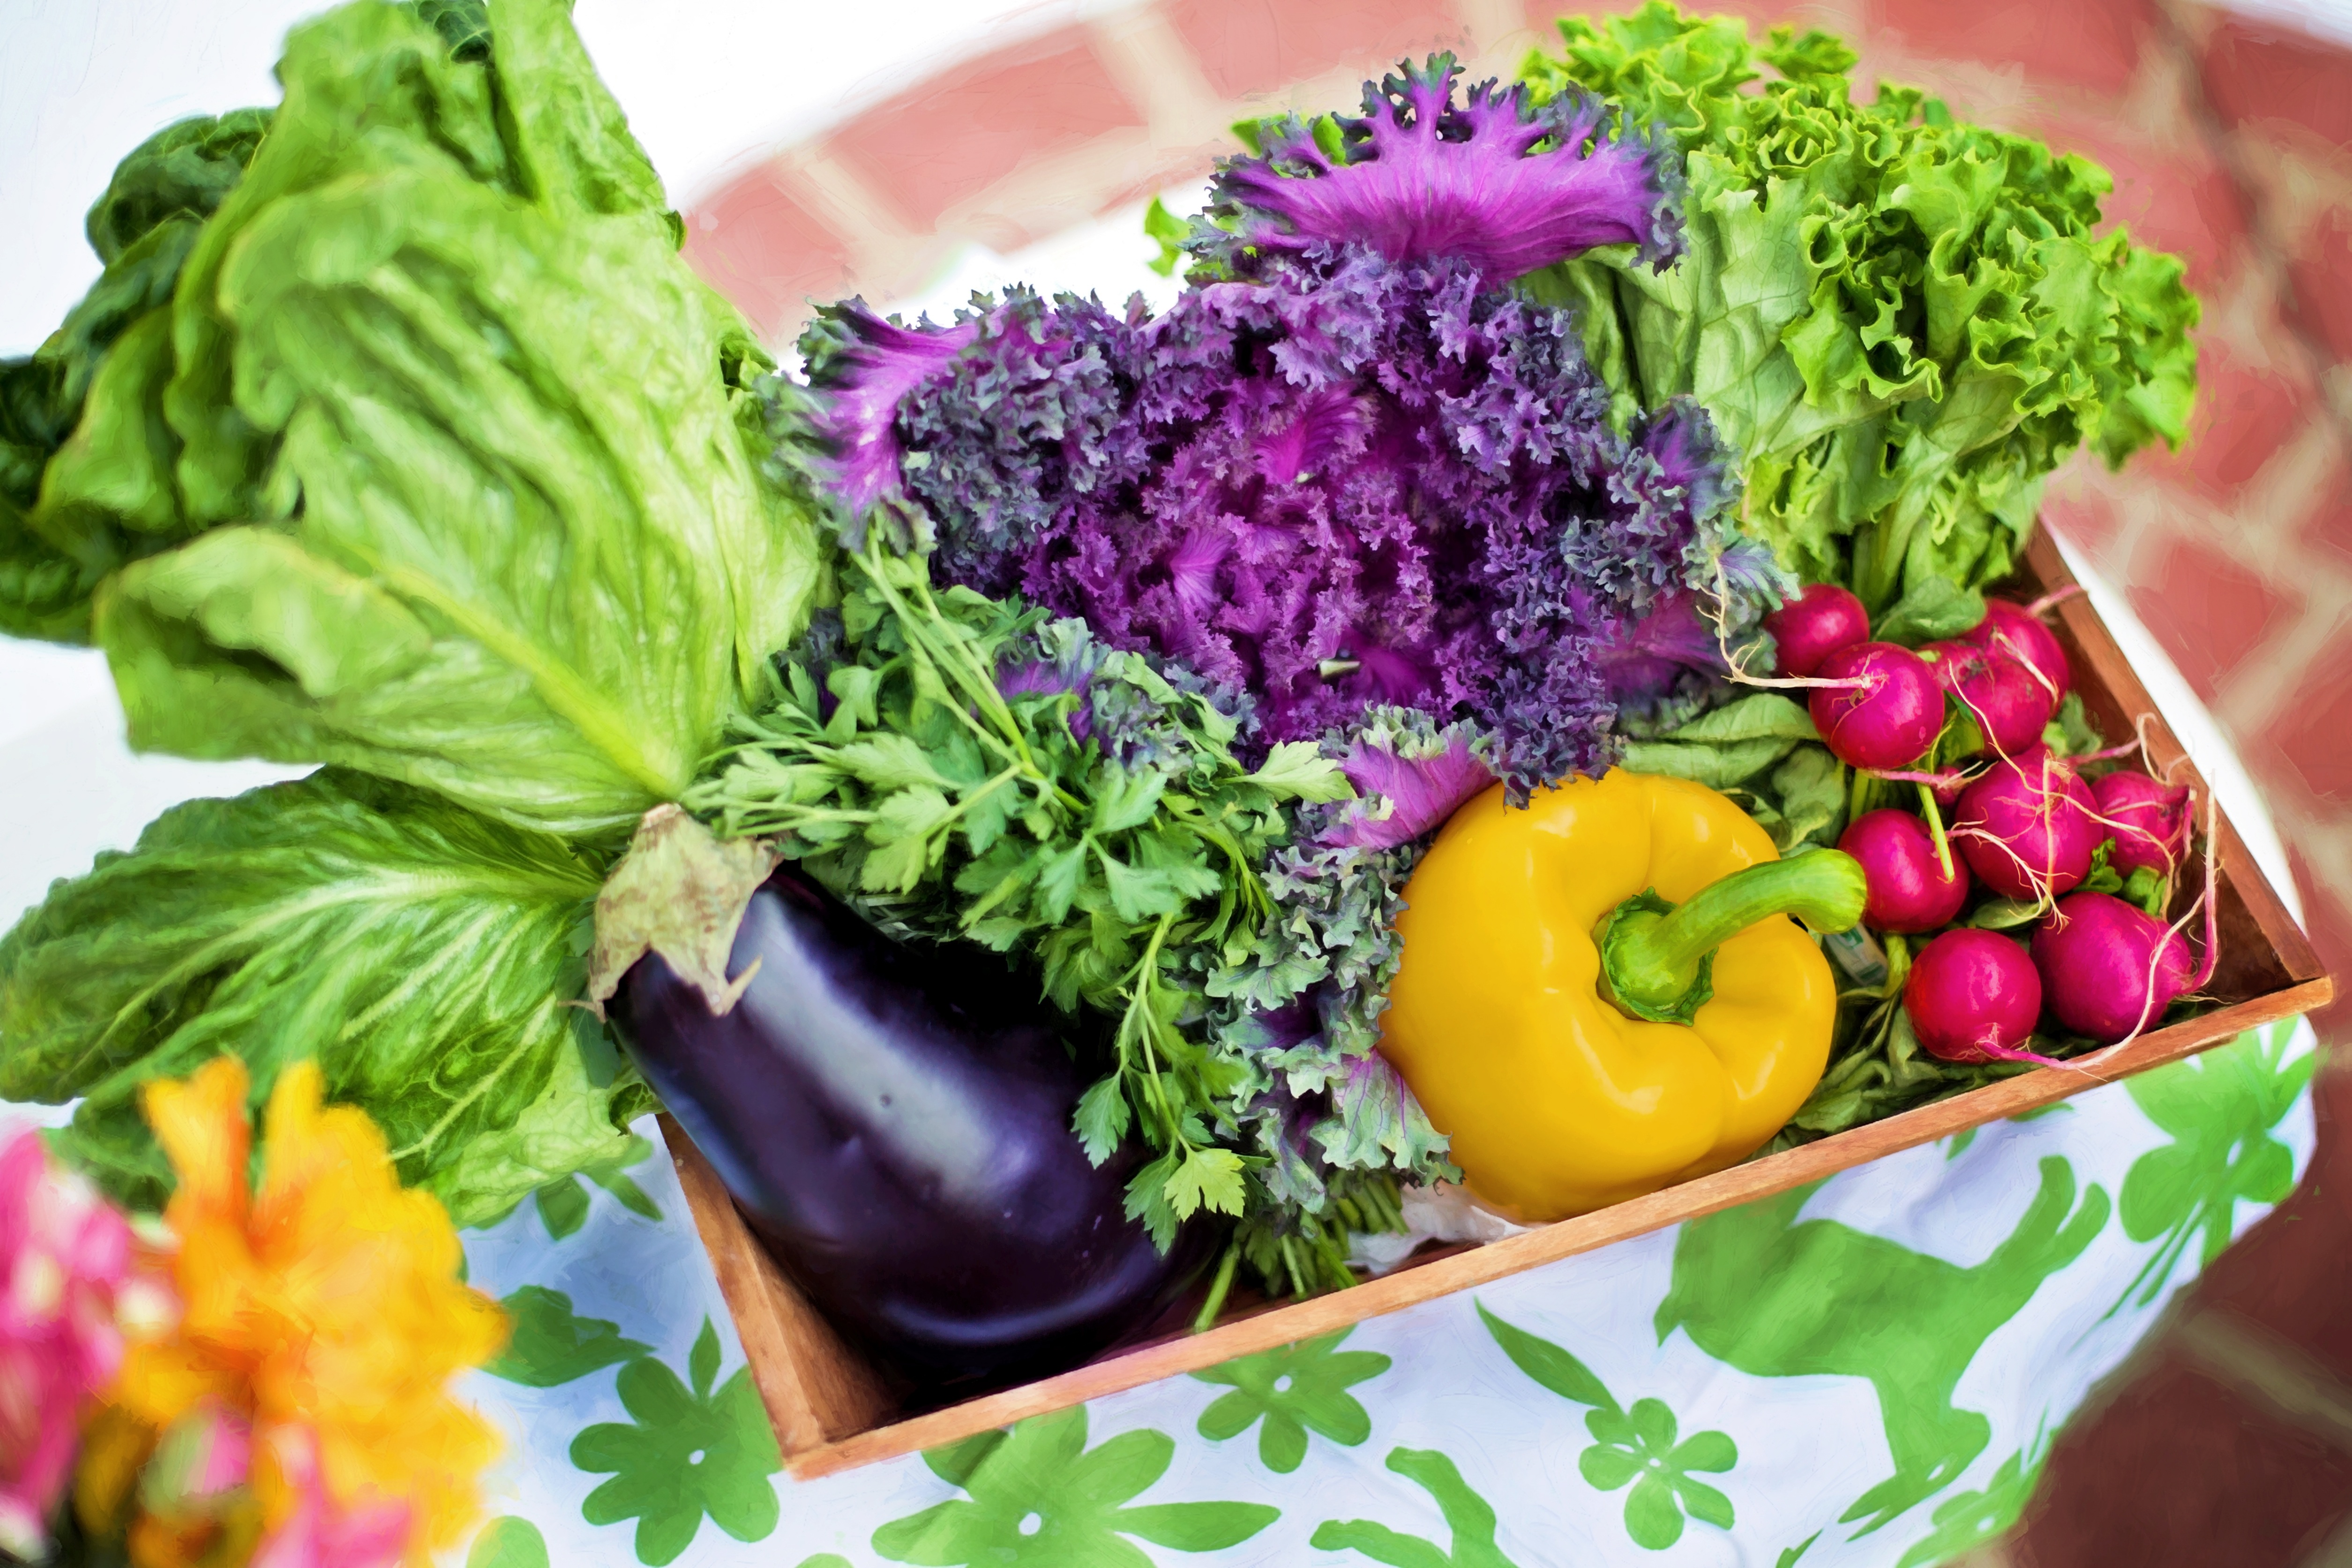
summer, dish, meal, food, salad, green, harvest, produce, vegetable, garden, lettuce, nutrition, gardening, vegetables, floristry, organic, leaf vegetable